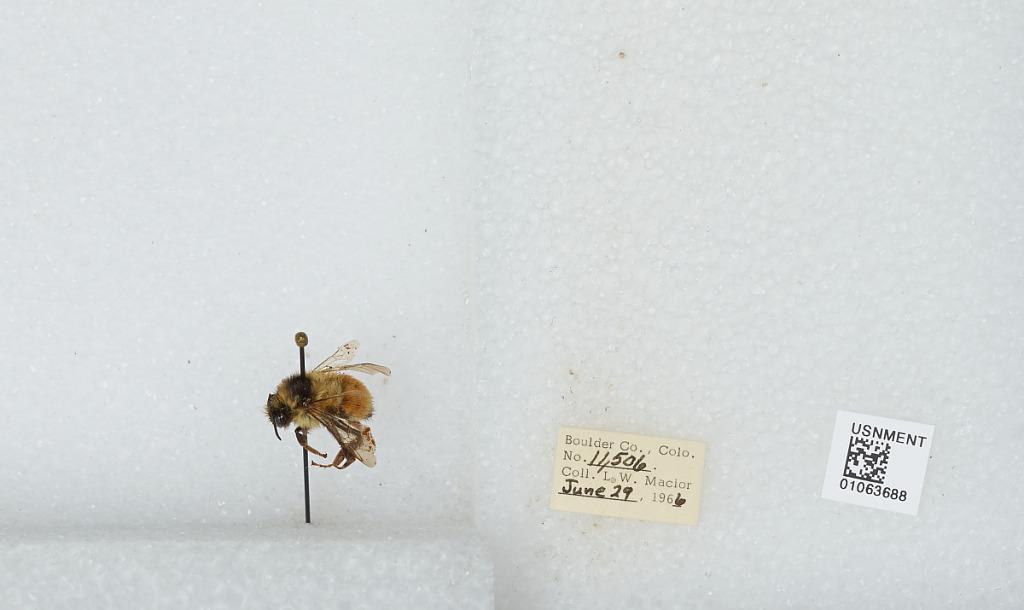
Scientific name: Bombus (Pyrobombus) bifarius Cresson
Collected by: L. Macior
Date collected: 1966-6-29
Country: United States
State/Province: Colorado
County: Boulder
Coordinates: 40.0017, -105.308